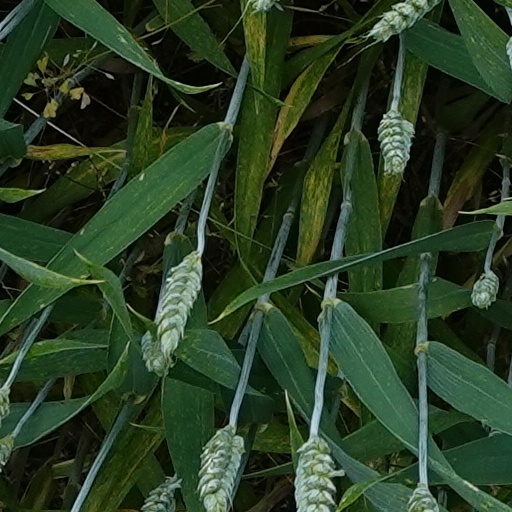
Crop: wheat